Édouard Philippe

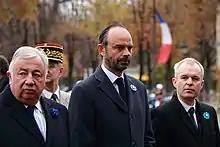
Philippe (centre) with Senate president Gérard Larcher (left) and then-National Assembly president François de Rugy (right) on Armistice Day, 11 November 2017

In the 2017 French legislative election, Macron's party, renamed La République En Marche! (LREM), together with its ally the Democratic Movement (MoDem), secured a comfortable majority, winning 350 seats out of 577, with his party alone winning an outright majority of 308 seats. Philippe was still a member of the Republicans at that time, though he campaigned for LREM due to the party supporting his role as prime minister. He formed the Second Philippe government on 21 May 2017 following a series of resignations after scandal embroiled ministers François Bayrou, Sylvie Goulard, Marielle de Sarnez and Richard Ferrand. This diminished MoDem's representation in the government significantly.